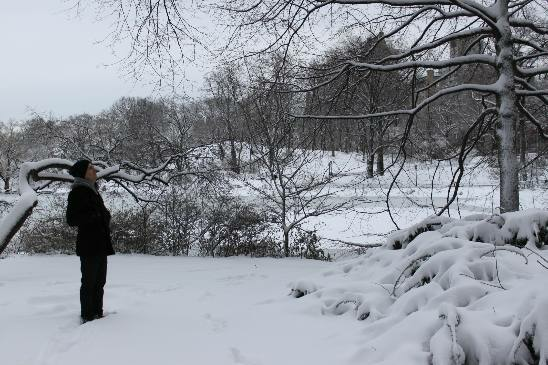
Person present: Yes